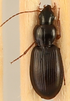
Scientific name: Synuchus impunctatus
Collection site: Bartlett Experimental Forest NEON (BART), plot BART_081